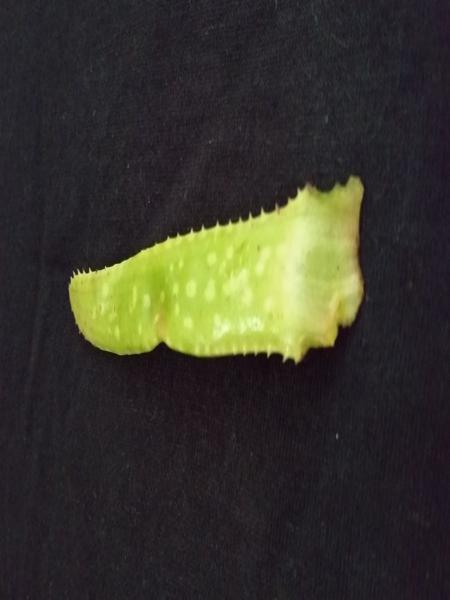
Plant: Aloevera